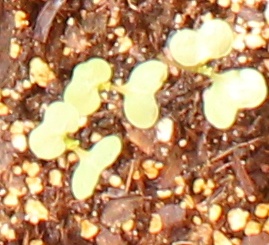
Label: Canola